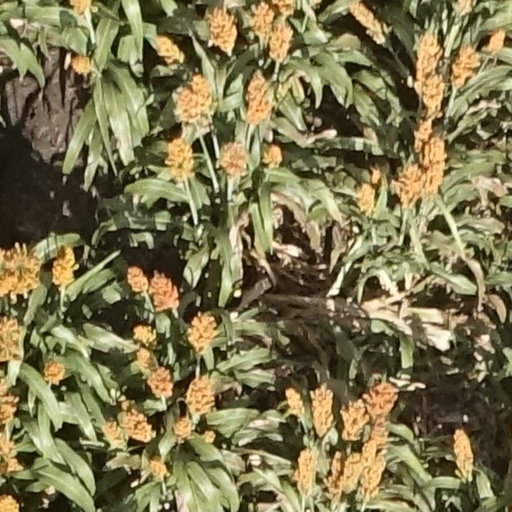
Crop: sorghum